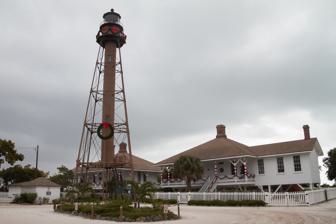
Building: Sanibel Island Light
Country: United States of America
Year built: 1884
Lighthouse in Sanibel, Florida, United States Lighthouse Sanibel Island Light The Sanibel Island Light Station in 2019 Location East end of Sanibel Island Coordinates 26°27′10.6″N 82°0′51.4″W / 26.452944°N 82.014278°W / 26.452944; -82.014278 Tower Foundation iron pile Construction iron Automated 1949 Height 98 feet (30 m) feet (102 feet (31 m) above sea level) Shape Square, pyramidal, skeleton, iron framework, inclosing stair-cylinder and surmounted by lantern Heritage National Register of Historic Places listed place Light First lit 1884 Focal height 31 m (102 ft) Lens third order Fresnel lens Range 13 nmi (24 km; 15 mi) Characteristic 1901: fixed white varied by a white flash every 2 minutes; 1933: two grouped white flashes every 10 seconds Sanibel Lighthouse and Keeper's Quarters U.S. National Register of Historic Places NRHP reference No. 74000648 The Sanibel Island Light or Point Ybel Light was one of the first lighthouses on Florida 's Gulf coast north of Key West and the Dry Tortugas . The light, 98-foot above sea level, on an iron skeleton tower was first lit on August 20, 1884 and has a central spiral staircase beginning about 10 feet above the ground. It is located on the eastern tip of Sanibel Island , and was built to mark the entrance to San Carlos Bay for ships calling at the port of Punta Rassa , across San Carlos Bay from Sanibel Island. The grounds are open to the public, but the lighthouse itself is not. History Residents of Sanibel Island first petitioned for a lighthouse in 1833, but no action was taken. In 1856 the Lighthouse Board recommended a lighthouse on Sanibel Island, but Congress took no action. In 1877 government workers surveyed the eastern end of the island and reserved it for a lighthouse. Congress finally appropriated funds for a lighthouse in 1883. The foundation for the new lighthouse was completed in early 1884, but the ship bringing ironwork for the tower sank two miles (3 km) from Sanibel Island. A crew of hard-hat divers from Key West recovered all but two of the pieces for the tower. Punta Rassa became an important port in the 1830s and remained so up to the Spanish–American War . It was primarily used to ship cattle from Florida to Cuba . Until the railroads reached the area in the 1880s, ranchers drove their cattle from open ranges in central Florida to Punta Rassa for shipment to Cuba. The lighthouse was placed on the National Register of Historic Places in 1974. The City of Sanibel now owns the Point Ybel tract and structures, although the tower is still operational under U.S. Coast Guard control. In 2022, Hurricane Ian severely damaged the station, destroying both keeper’s houses and all of the surrounding outbuildings.  The tower lost one leg, but was still standing as of September 29, 2022. Sanibel Lighthouse was relit for the first time following Hurricane Ian in the early morning on February 28, 2023 symbolizing the hope of Sanibel Island after the hurricane. Keepers Dudley Richardson 1884 – 1892 Henry Shannahan 1892 – 1913 Charles Henry Williams 1913 – 1923 Eugene Shanahan 1924 – 1926 William Demere 1926 – 1932 Roscoe McLane 1932 – 1935 Richard J. Palmer 1935 – 1946 William Robert England 1946 – 1949 The light in June 2014 January 2006 September 2014. Notes